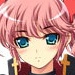
Portrait style: Anime Portrait